Hero (Nas song)

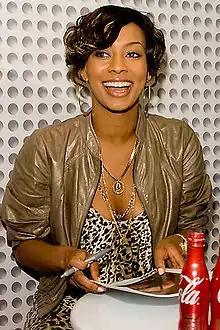
R&B singer-songwriter Keri Hilson sings the song's chorus.

The reference to Doug Morris, then the chairman and CEO of the Universal Music Group, is preserved in the version of "Hero" that appeared on "The Nigger Tape", a mixtape released in the run-up to the untitled album's release. In the album version of "Hero," the lyric "Doug Morris" is censored.